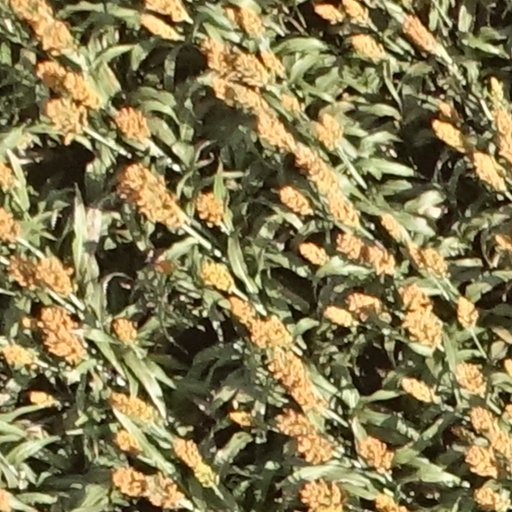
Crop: sorghum